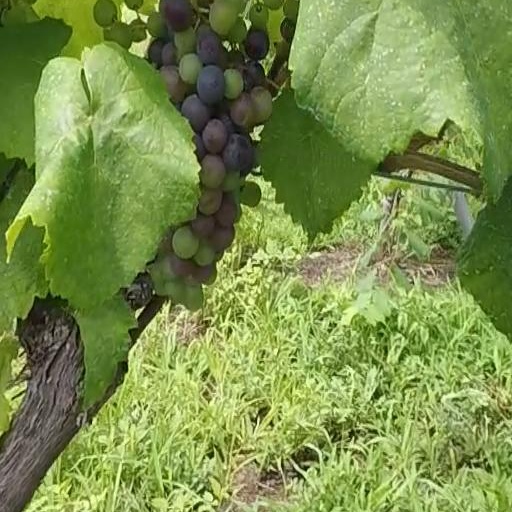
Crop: grape